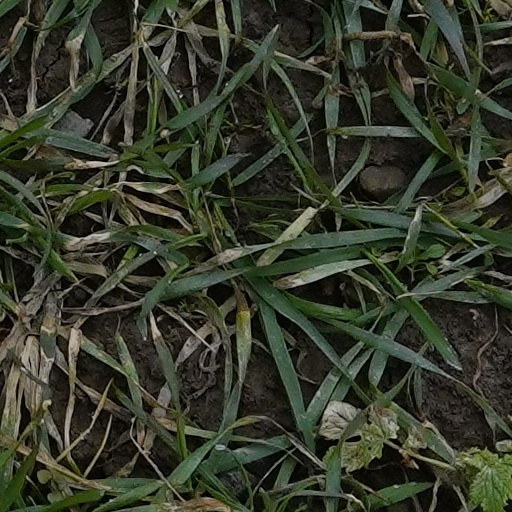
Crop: wheat